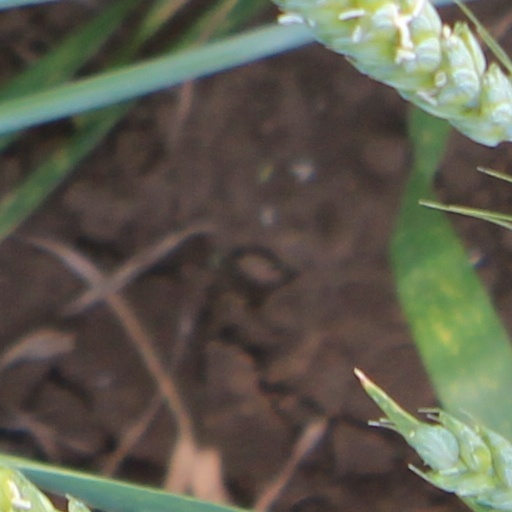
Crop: wheat